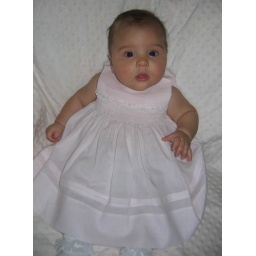
Sofia in white dress